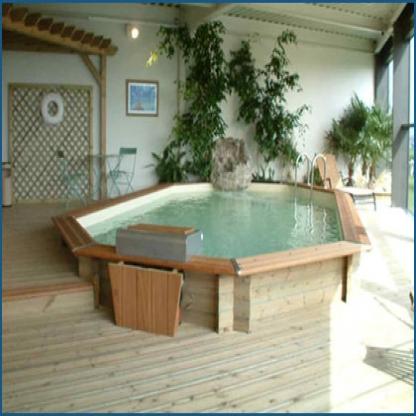
Scene: Indoor